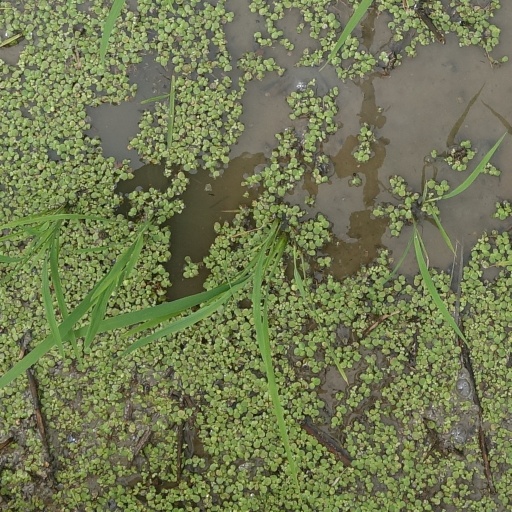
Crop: rice